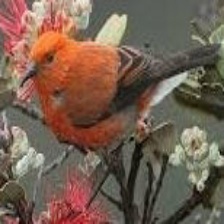
Species: APAPANE
Scientific name: HIMATIONE SANGUINEA